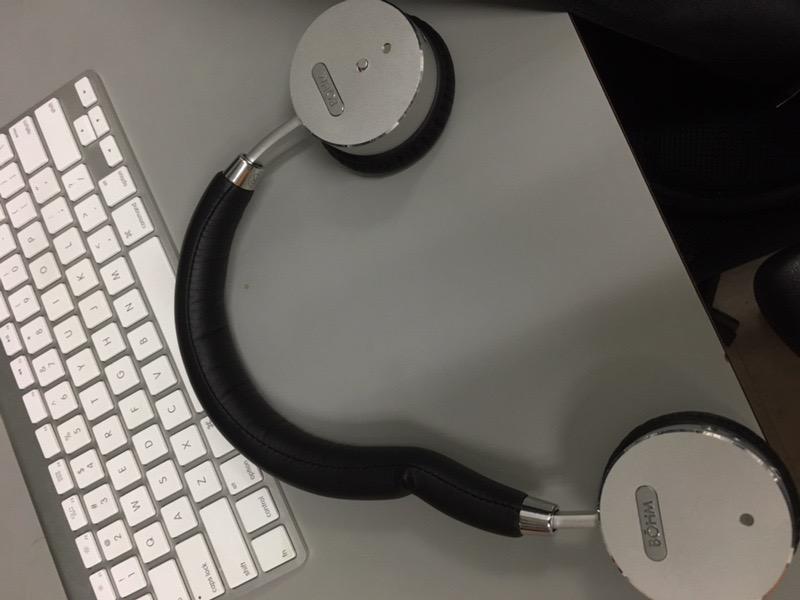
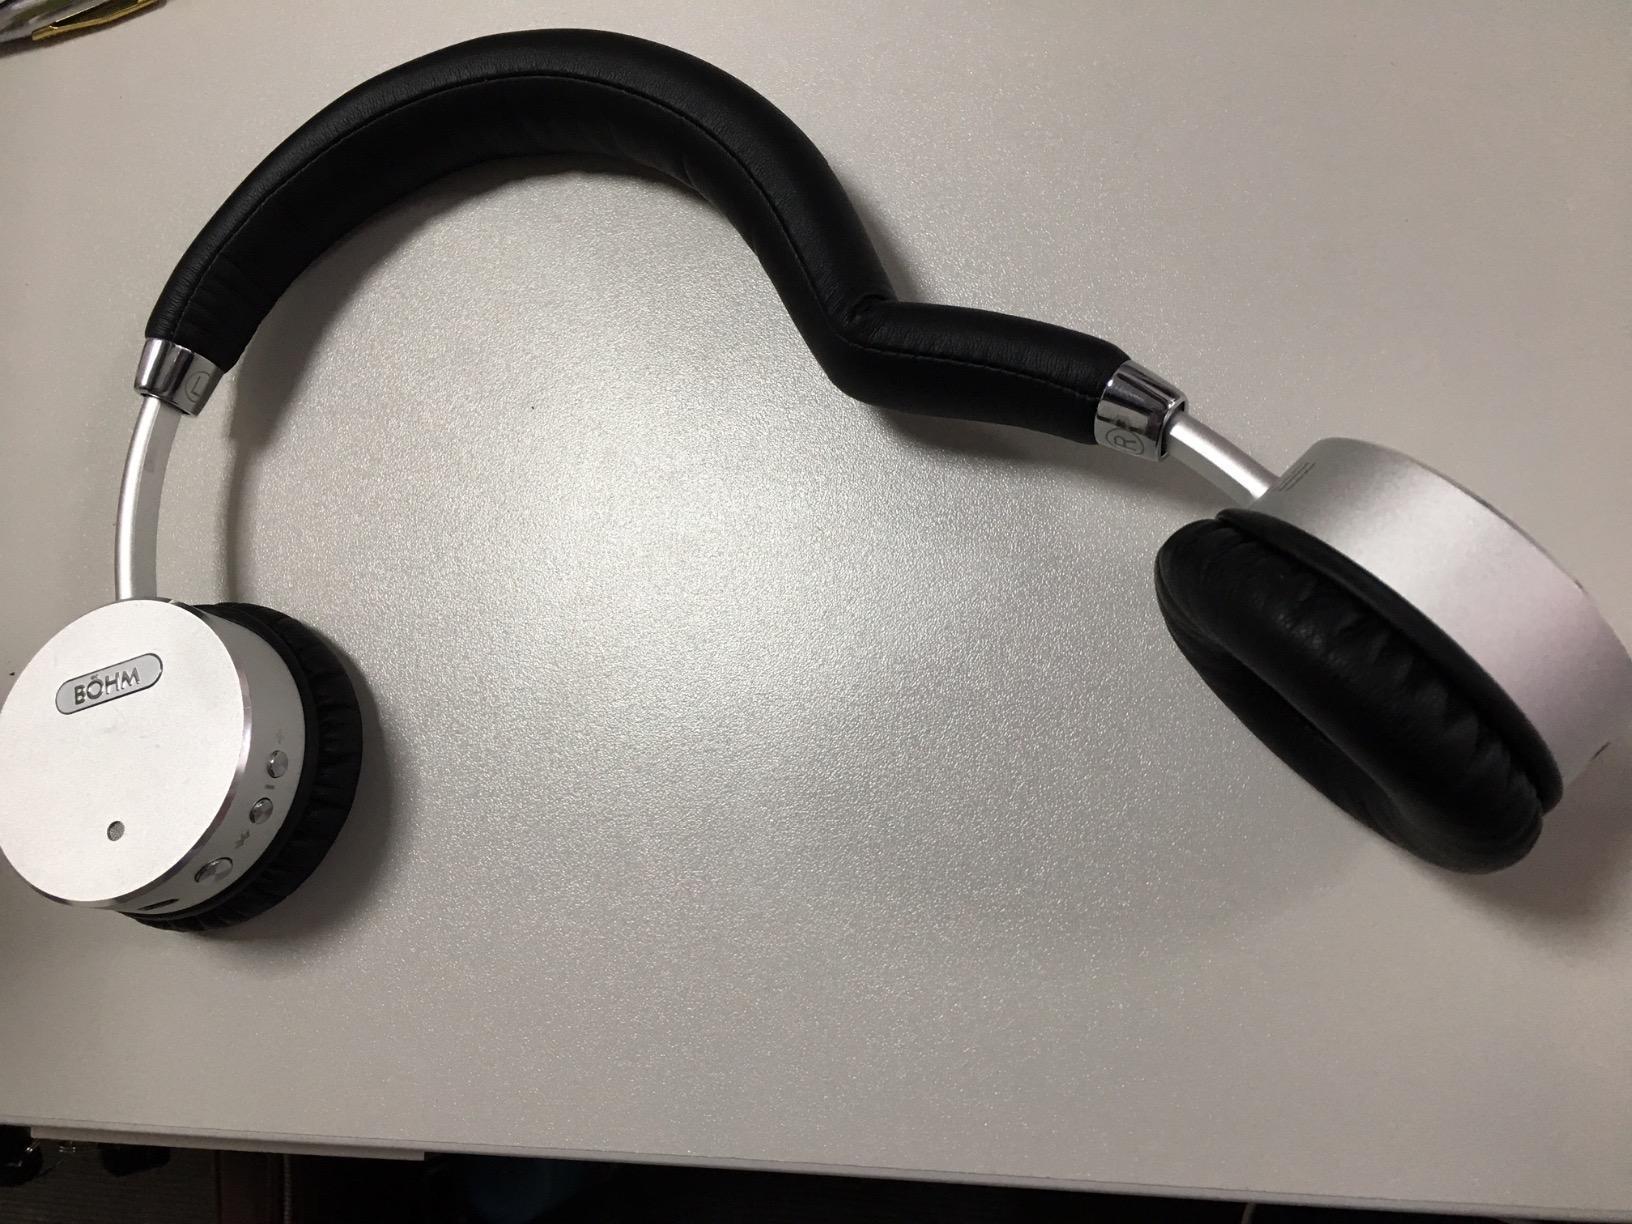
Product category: headphones
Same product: yes